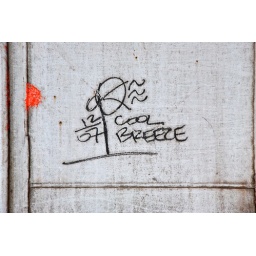
train car tagging in Statesville, NC. Jan 2010